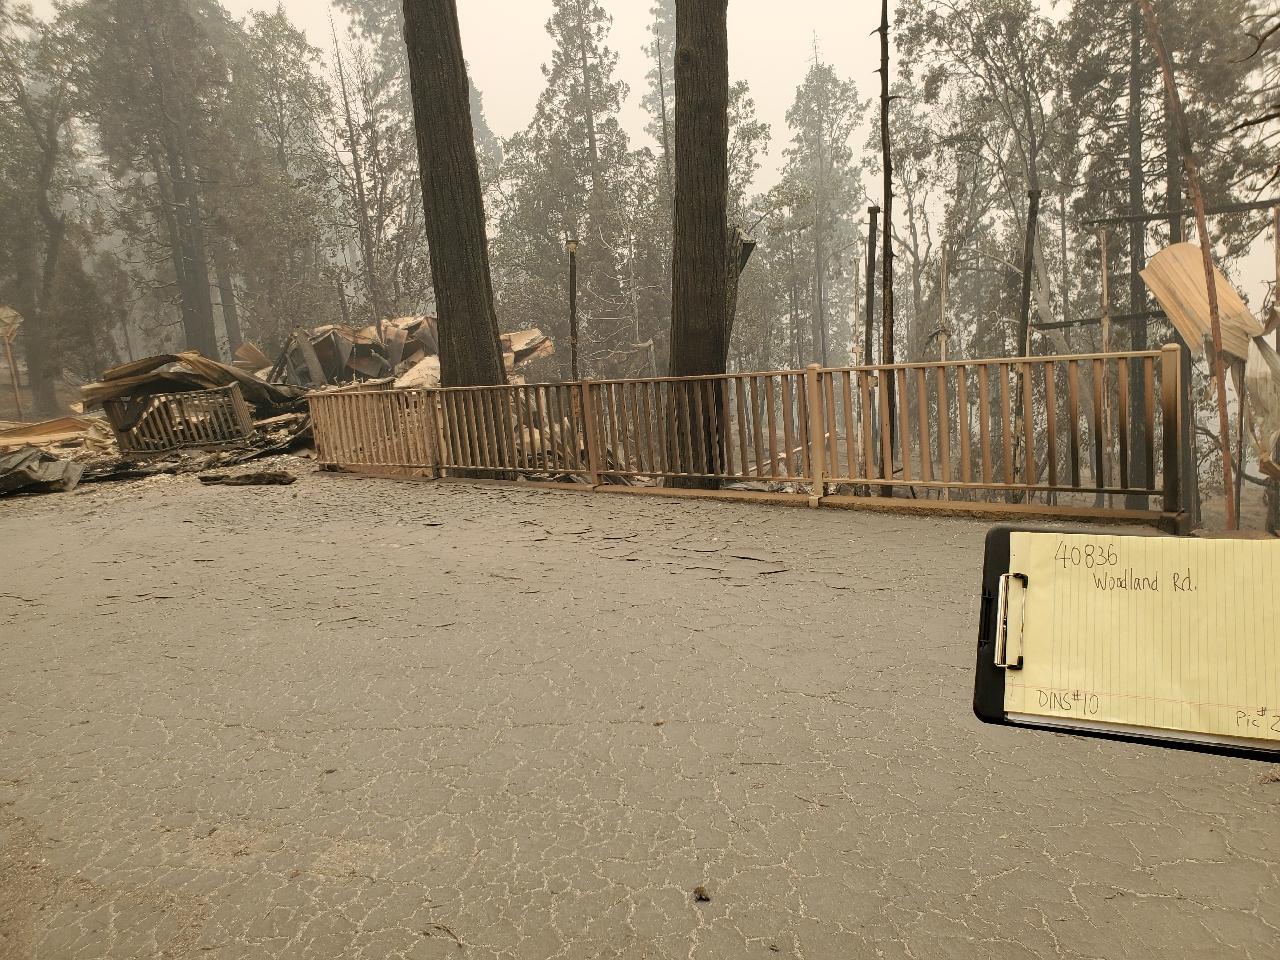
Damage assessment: destroyed